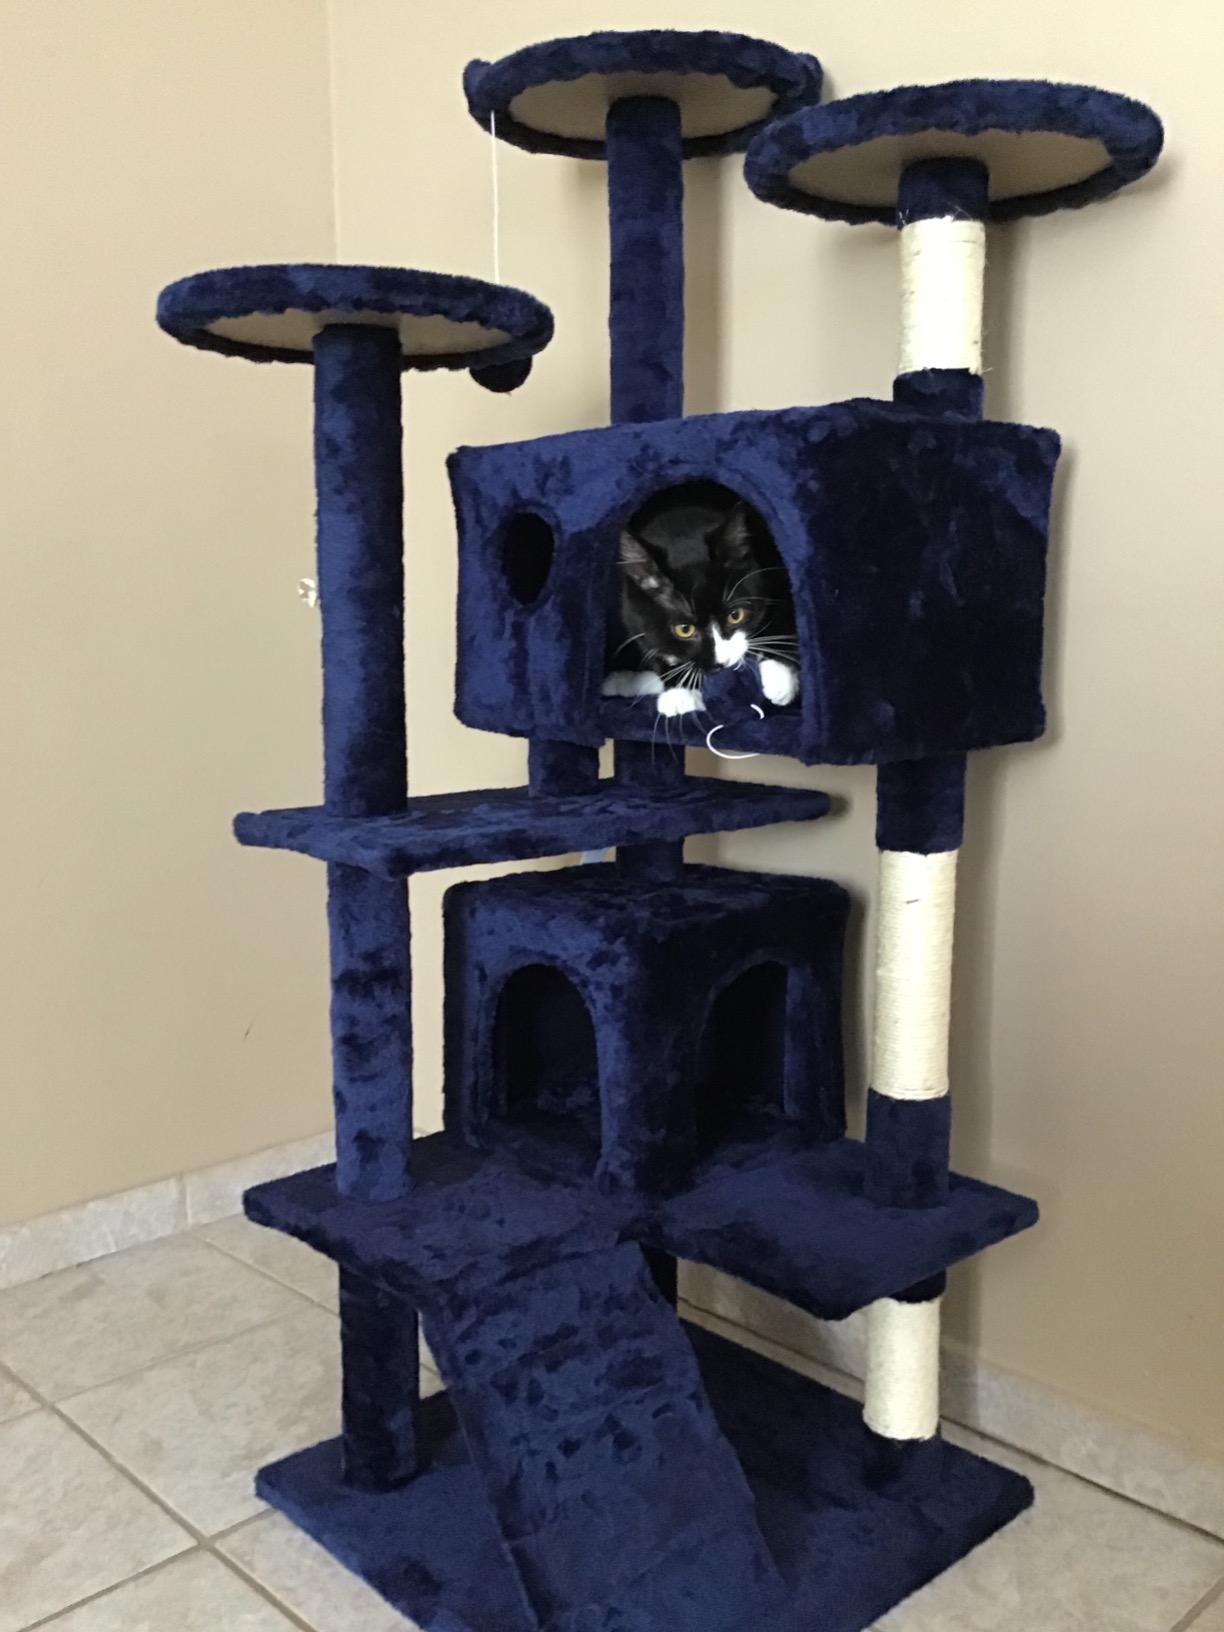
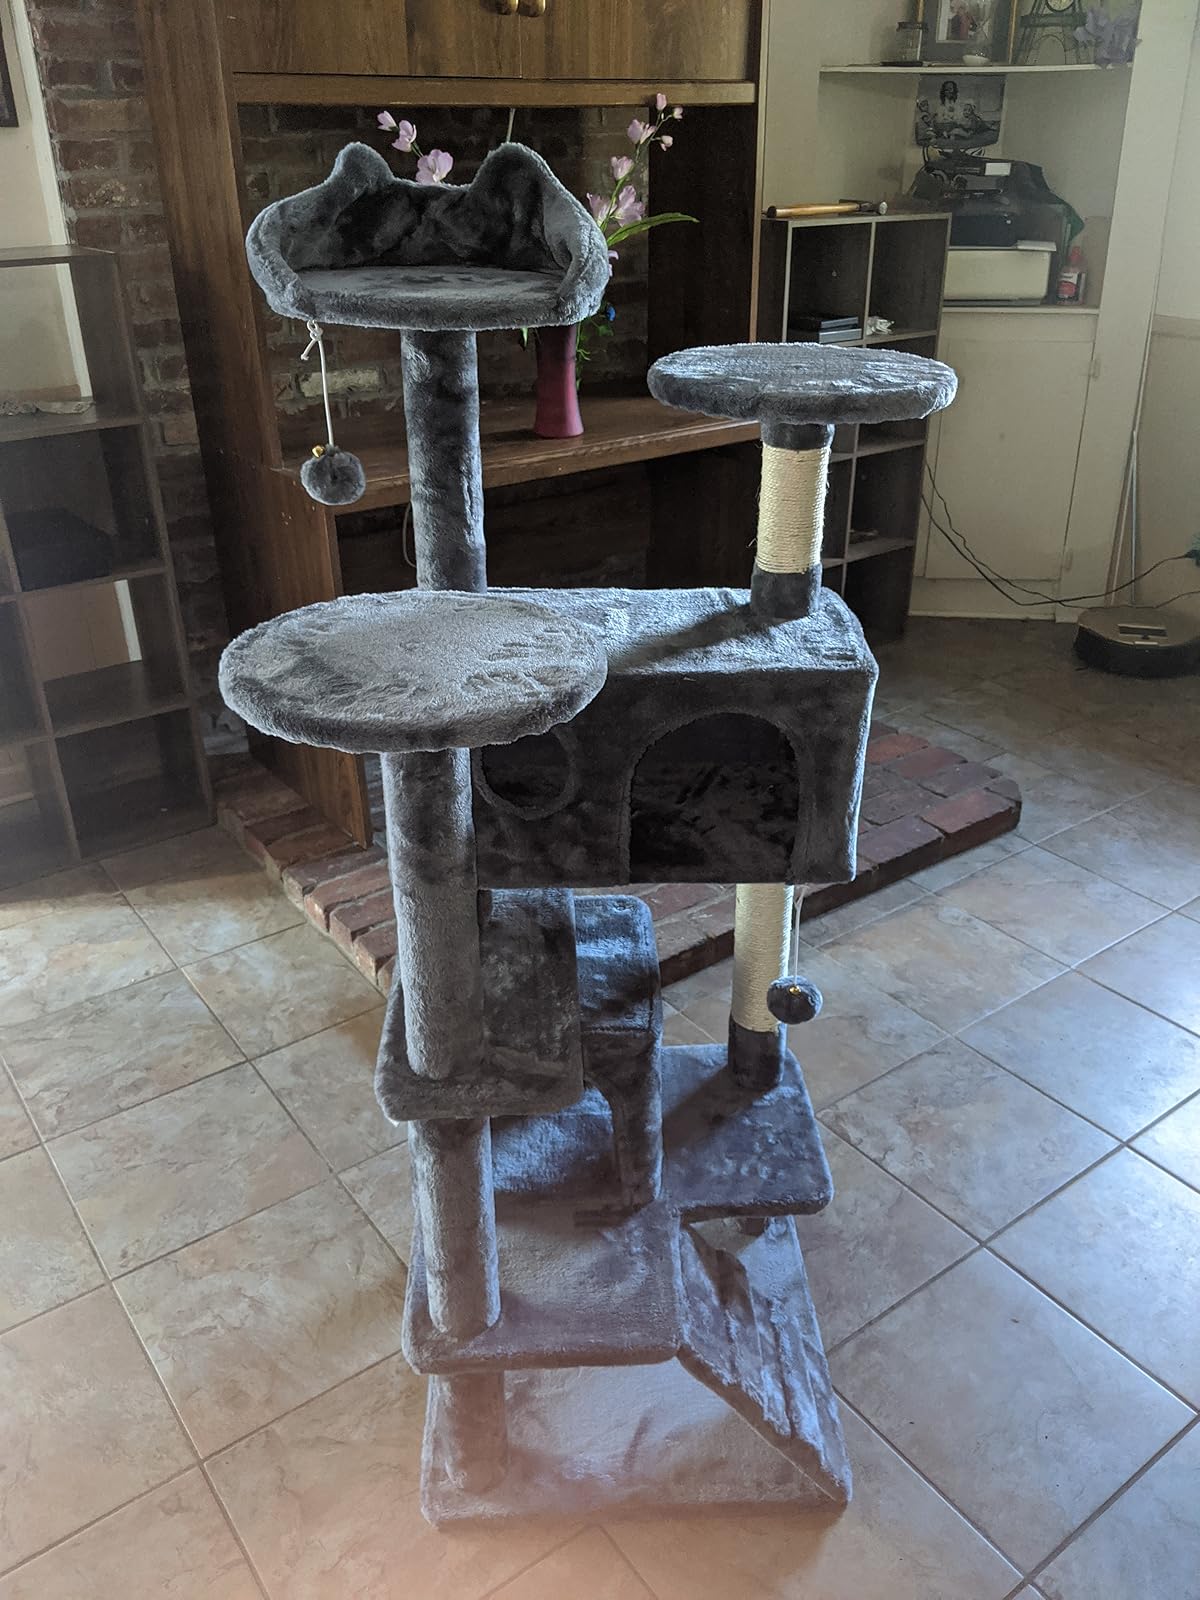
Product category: items_cat tree
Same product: no